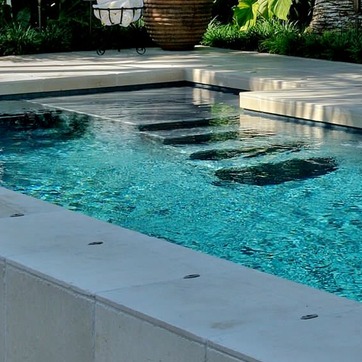
Material: water